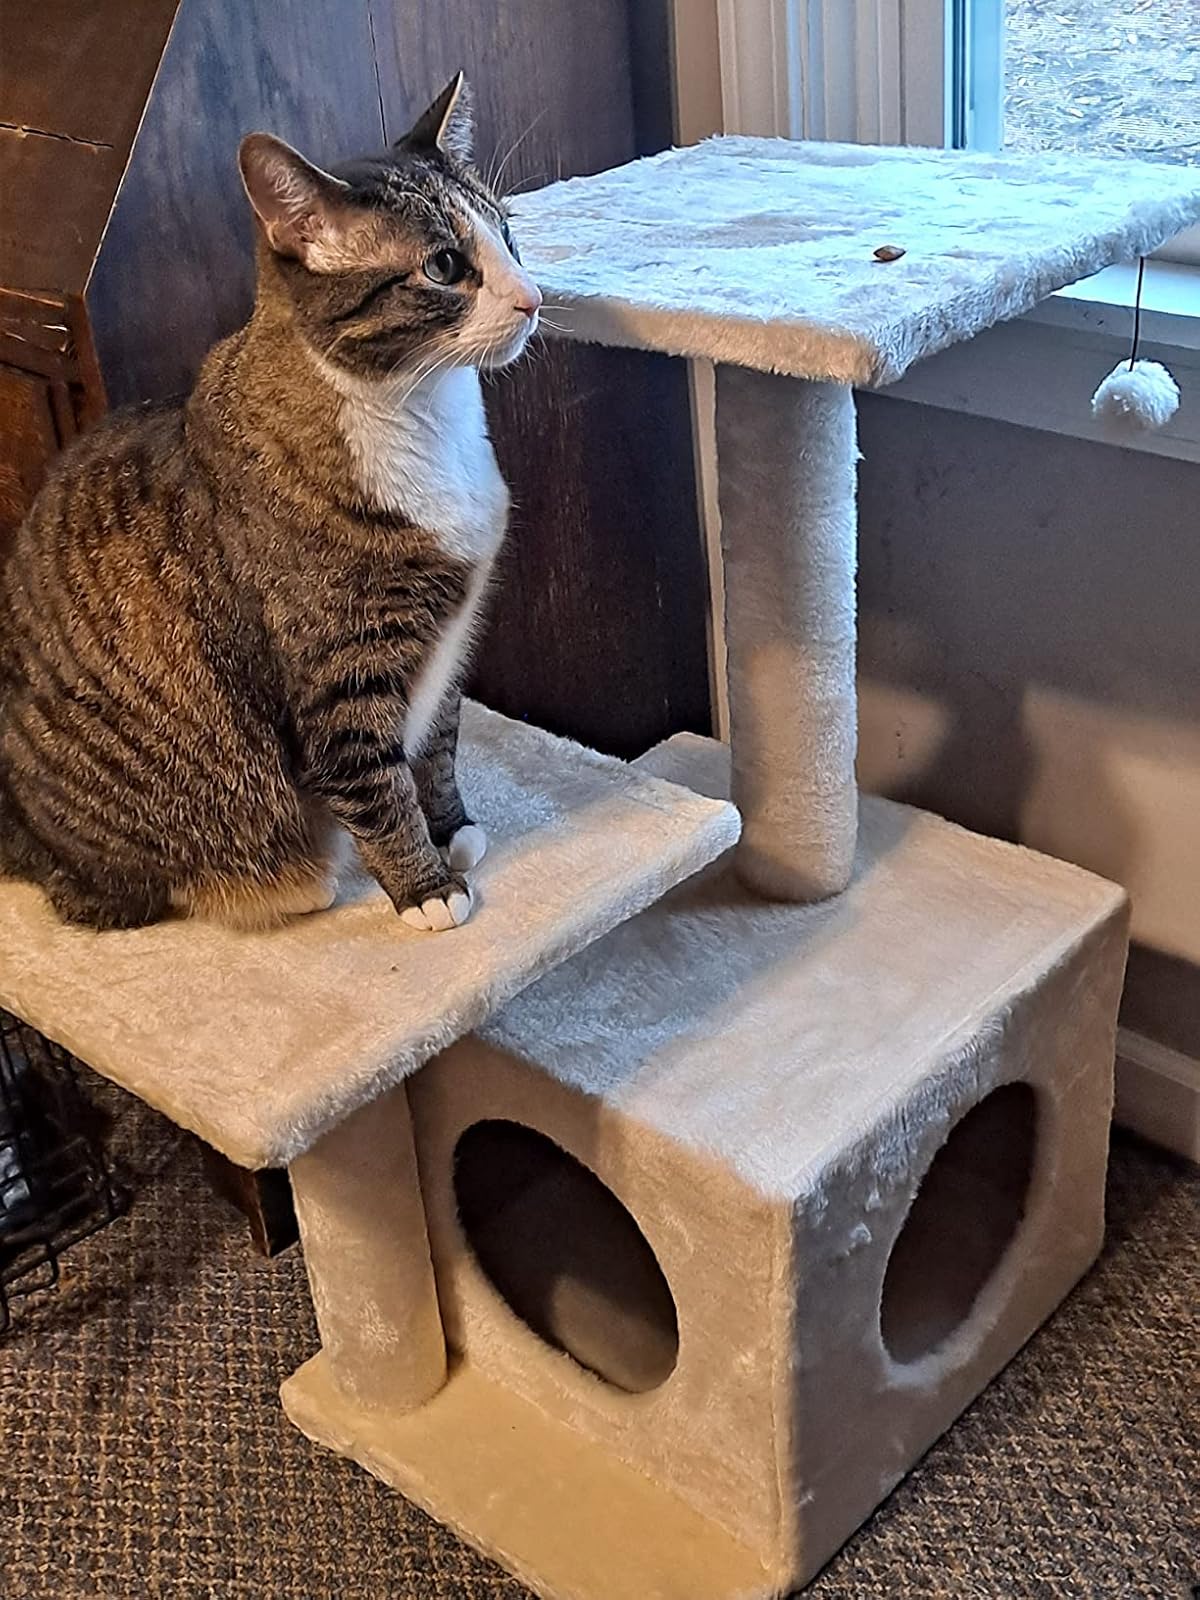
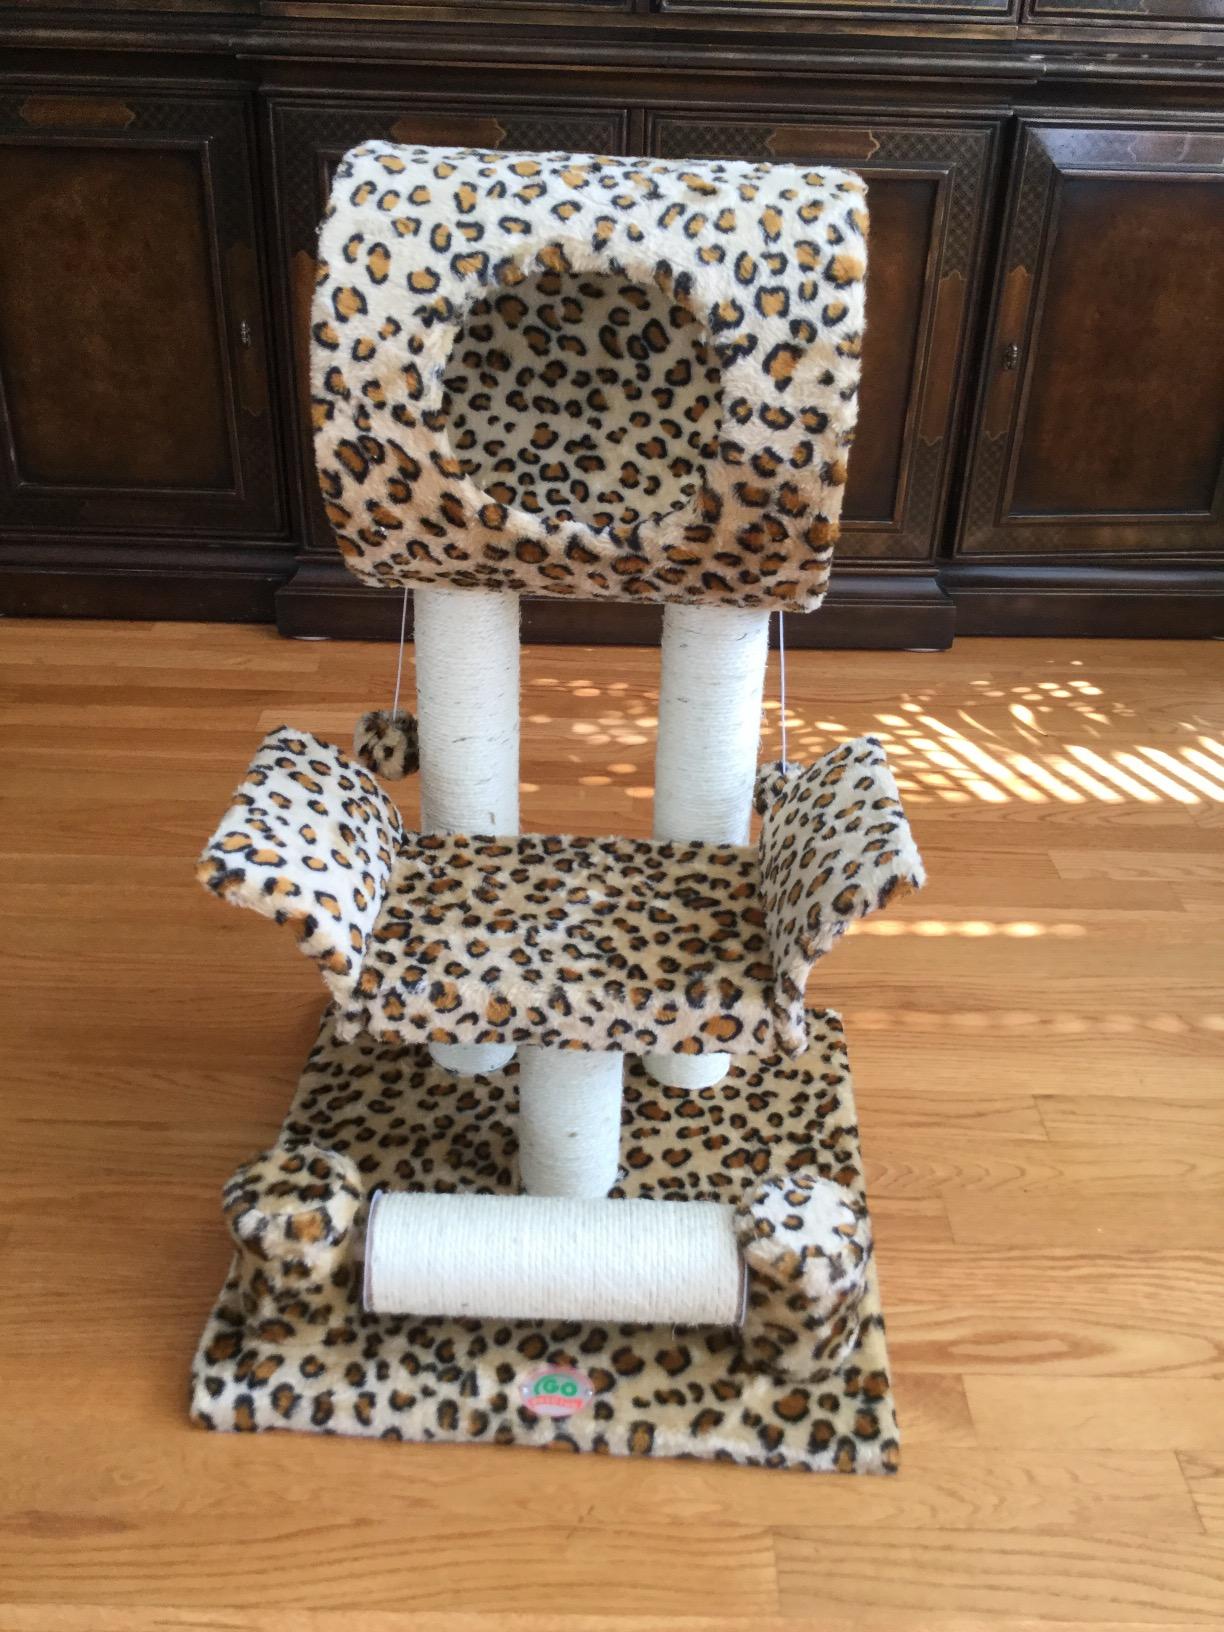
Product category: items_cat tree
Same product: no